Larry Kert

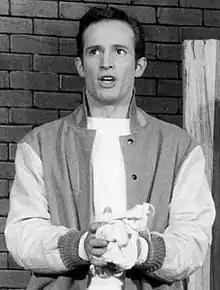
Kert as Tony in the original Broadway production of "West Side Story" (1957)

Lawrence Frederick Kert (December 5, 1930 – June 5, 1991) was an American actor, singer, and dancer. He is best known for his role of Tony in the original Broadway production of the musical "West Side Story". He was nominated for a Tony Award (1971) for his work in the musical comedy "Company" (1970).